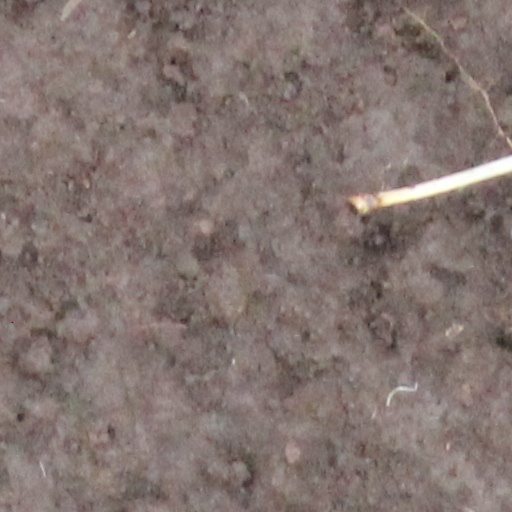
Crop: wheat